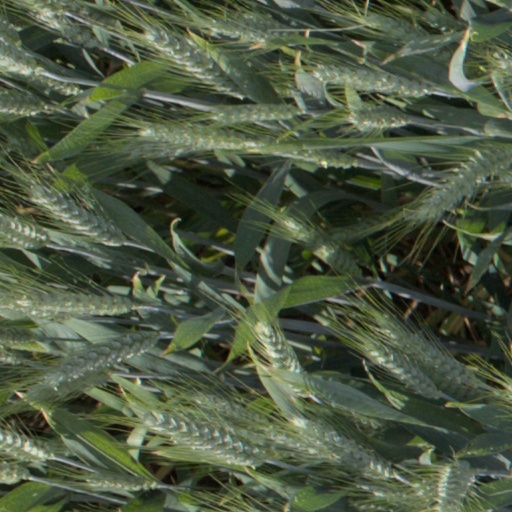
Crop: wheat